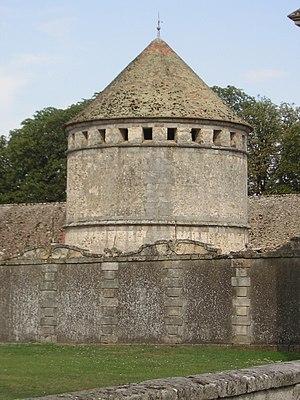
Bouray-sur-Juine est une commune française située à trente-huit kilomètres au sud-ouest de Paris dans le département de l'Essonne en région d'Île-de-France.